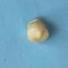
Maize quality: Bad